Lateranus

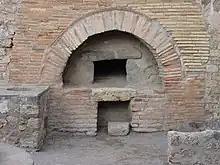
Ruin of a brick baker's oven from Pompeii

Lateranus is an ancient Roman tutelary god of hearths "(foci)" and a Genius of brick ovens, according to a satirical passage in the Christian writer Arnobius: